The Rec Room

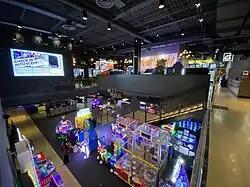
The Rec Room in Square One, Mississauga

The Rec Room is a Canadian chain of entertainment restaurants owned by Cineplex Entertainment. It first opened in Edmonton in 2016 and its locations feature entertainment and recreational attractions such as an arcade, driving simulators; recreational games such as darts, bowling, archery, and virtual reality; as well as restaurants and bars, and an auditorium with a cinema-style screen, which can be used for concerts and other live events.